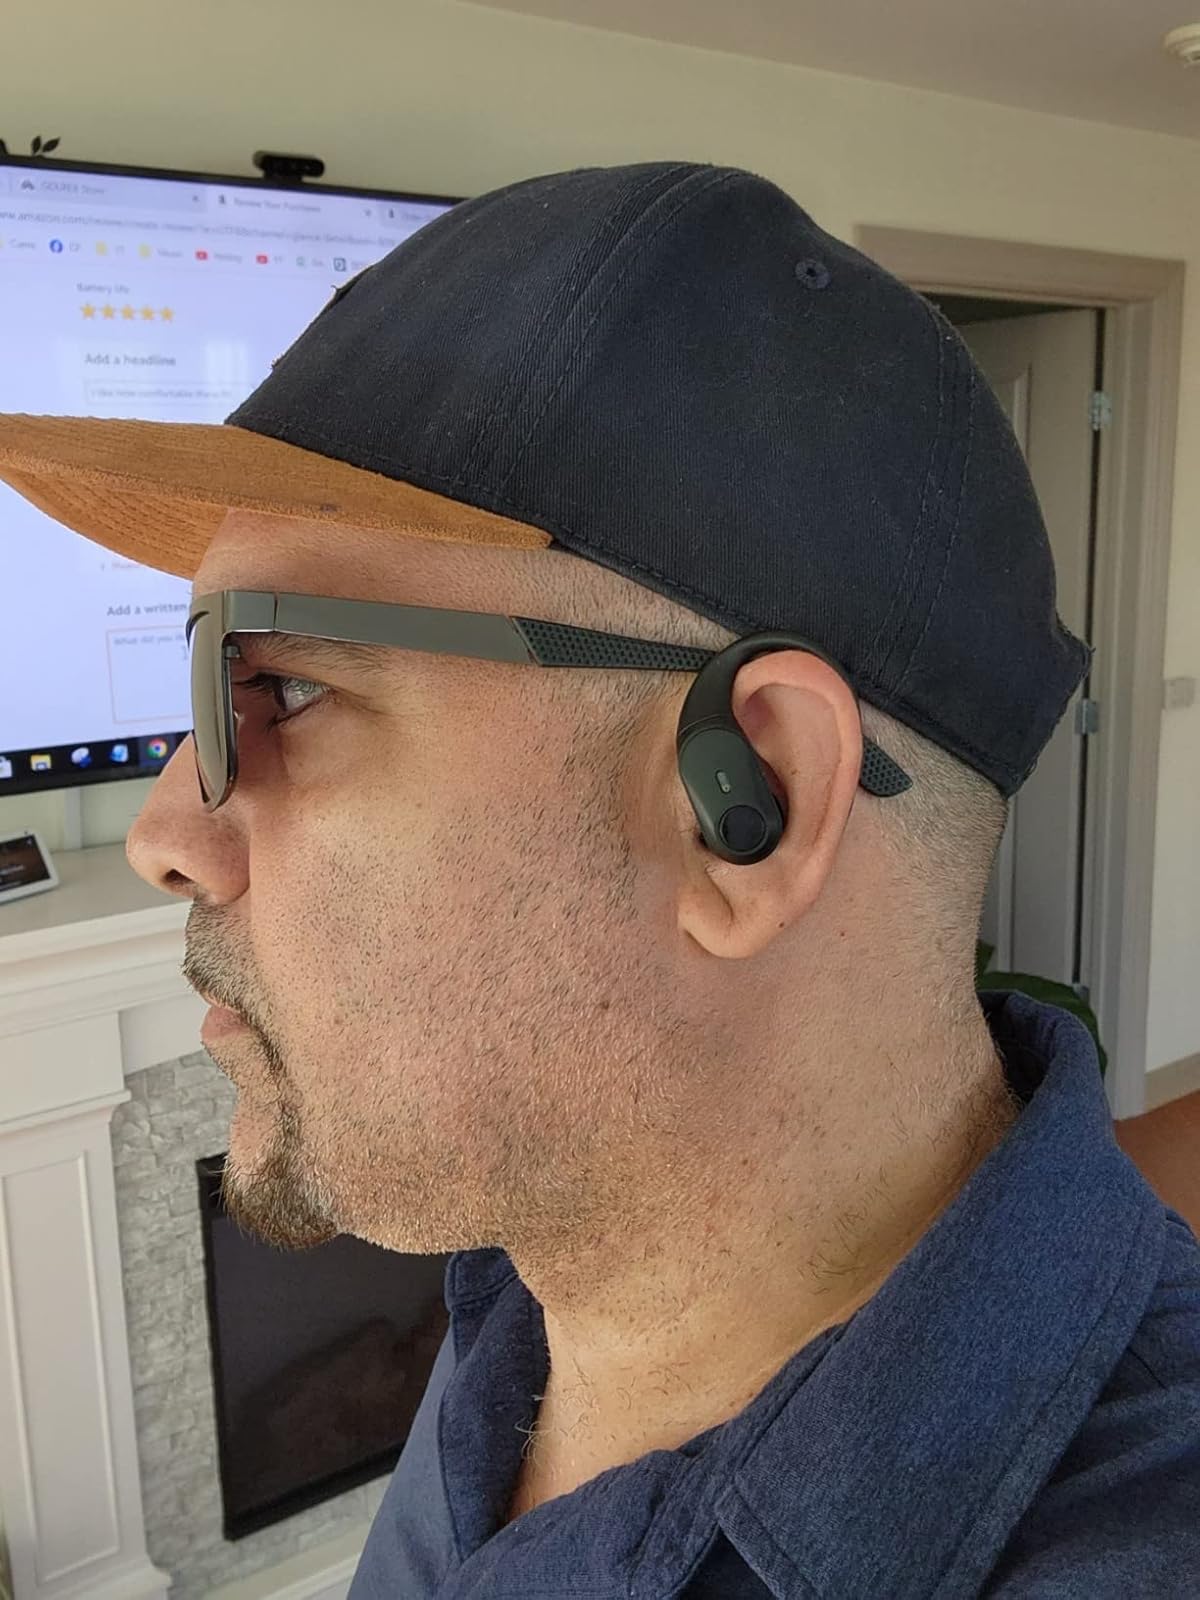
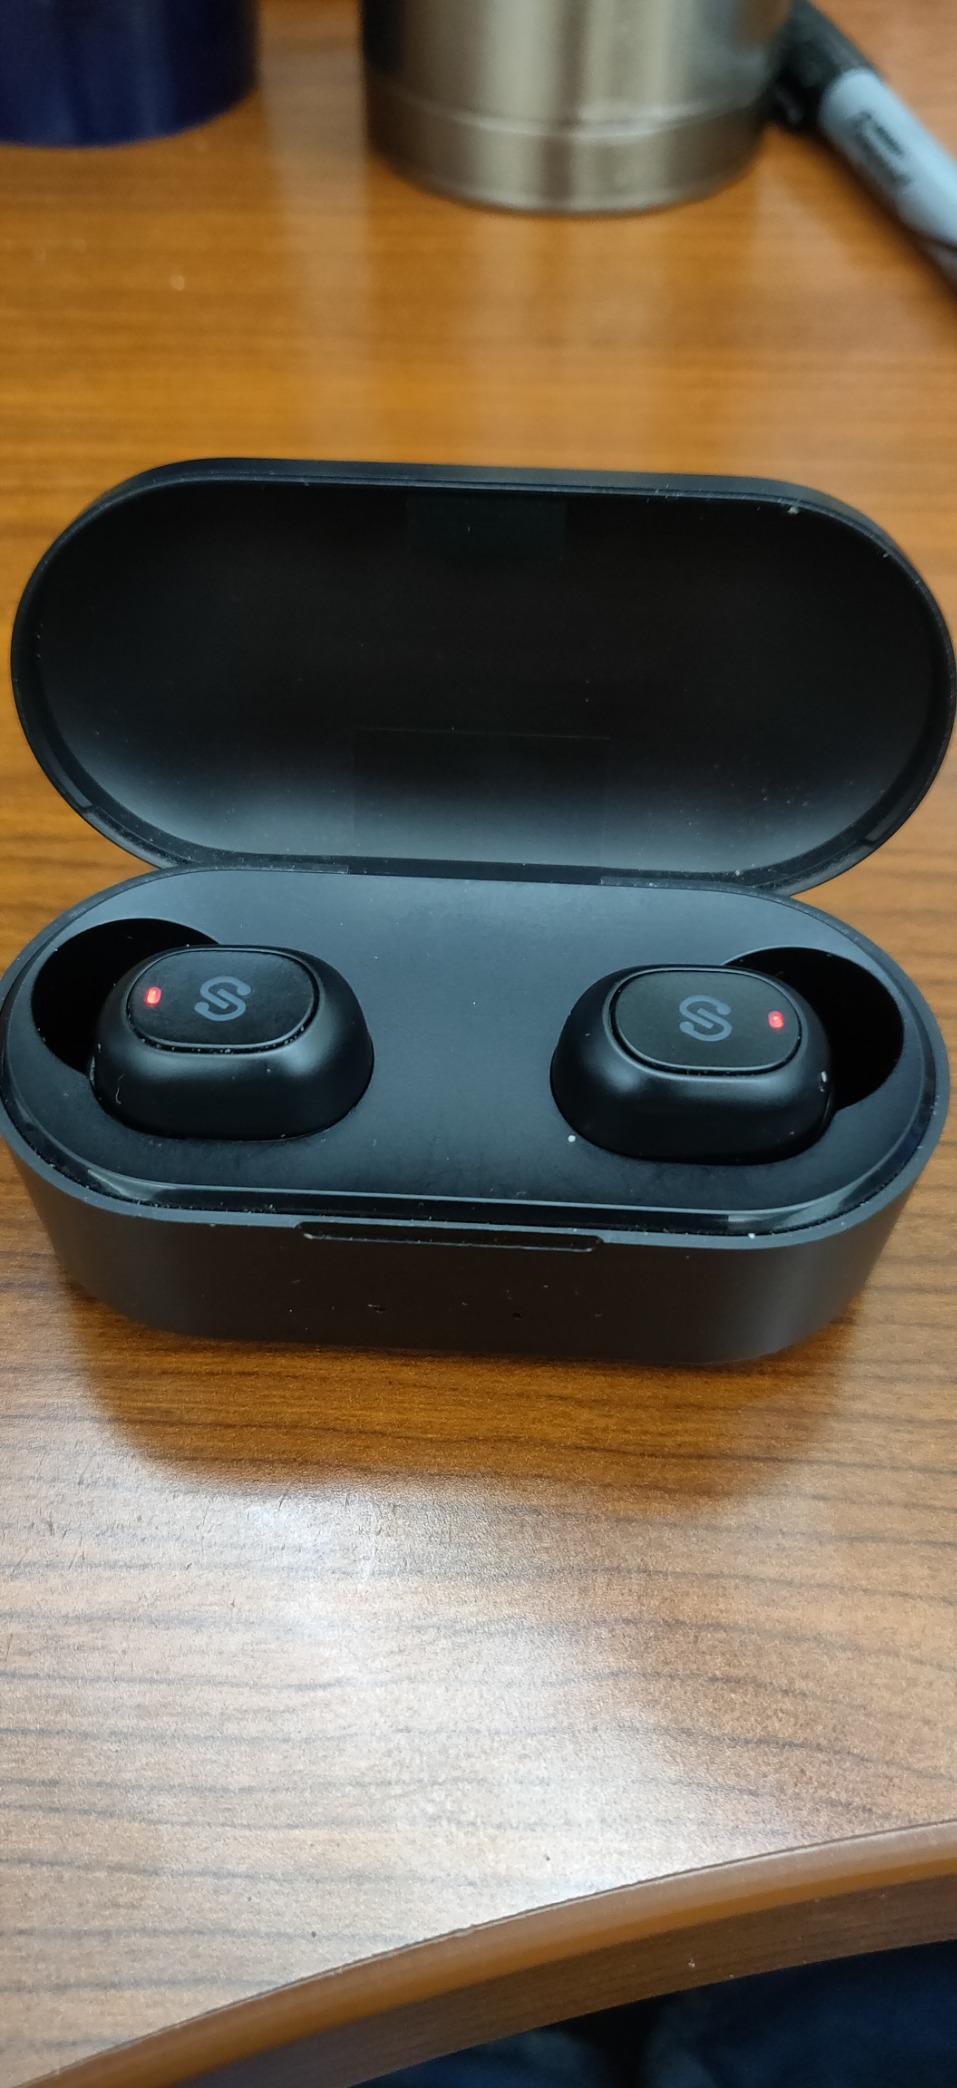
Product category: earbuds
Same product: no